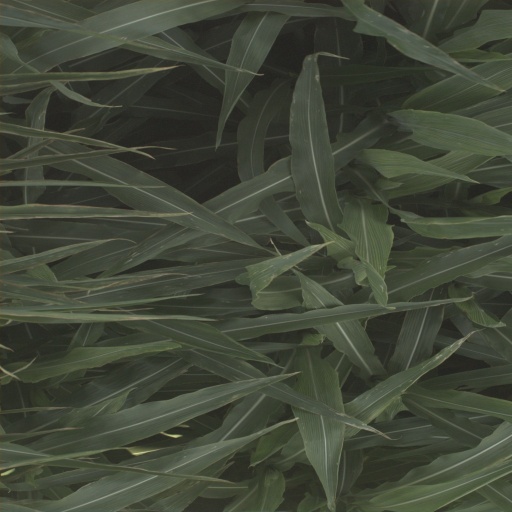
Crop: sorghum